Giovanny Gallegos

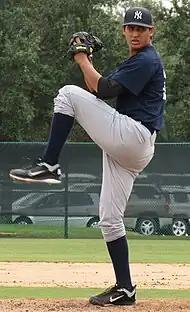
Gallegos with the Gulf Coast League Yankees in 2012

Gallegos signed with the New York Yankees as an international free agent in 2012. He made his professional debut that same year with the Gulf Coast League Yankees, compiling a 0–1 record with a 1.67 ERA in 27 innings pitched. In 2013, he pitched for the Staten Island Yankees where he was 2–8 with a 4.27 ERA in 16 starts, and in 2014, he played with the Charleston RiverDogs where he pitched to a 5–5 record and a 4.57 ERA in 29 games, mainly in relief. Gallegos spent a majority of 2015 with the Tampa Yankees, going 3–1 with a 1.35 ERA in 30 relief appearances, along with pitching in three games for the Trenton Thunder and two with the Scranton/Wilkes-Barre RailRiders. He spent 2016 with both Trenton and Scranton/Wilkes-Barre, compiling a combined 7–2 record and 1.27 ERA in 42 combined relief appearances between both teams. The Yankees added Gallegos to their 40-man roster after the 2016 season.